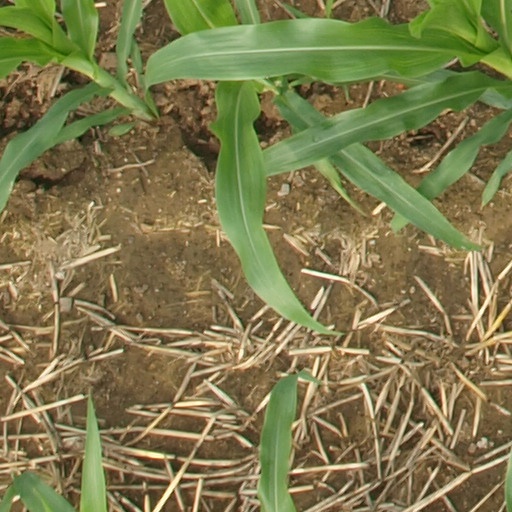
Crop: maize; corn